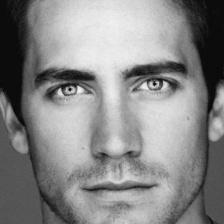
Label: faces